Rusco Tower

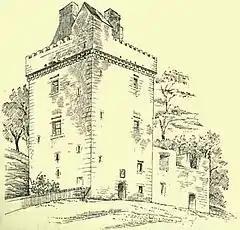

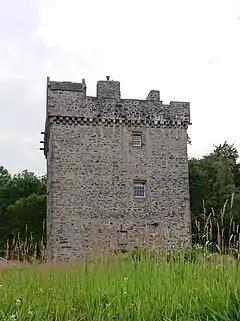

The external footprint of the tower is rectangular, roughly by , and it is about high. Stone water spouts project from the roof, cannon-shaped to the east frontage, and U-shaped on the other sides. Within the parapet, which is crenellated and supported by chequered corbels, there is a garret, and in the south east corner is a cap-house: a small attic covering the stairway and opening onto the wall walk.